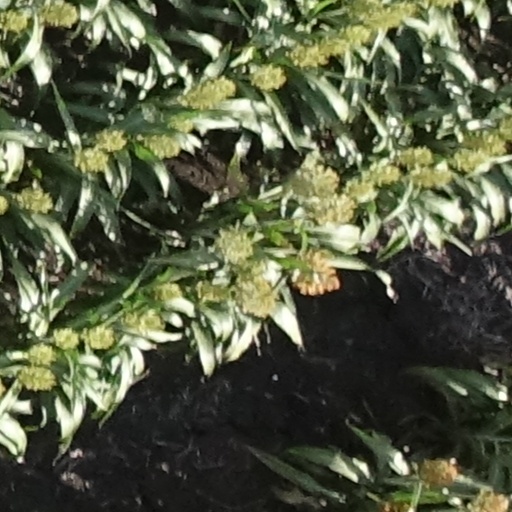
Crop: sorghum